Leadville miners' strike

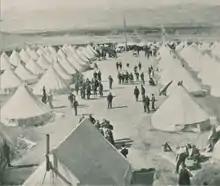
Encampment of the Colorado National Guard at "Camp McIntire," during the Leadville miners' strike of 1896-1897

On the morning of the Coronado mine attack, pro-union sheriff M. H. Newman telegraphed Governor McIntire asking for the immediate dispatch of the Colorado National Guard to prevent further violence. Pro-union judge Owers did likewise. With even the pro-union law enforcement officials of Lake County telling him that the situation was out of control, and that troops were needed, the governor had no choice. The first 230 guard troops arrived before nightfall on September 21, and by nightfall on September 22 there were 653 guardsmen protecting the mines from further attacks. Governor McIntire admonished Brigadier General E. J. Brooks in a private telegram to be impartial, not to take sides, and "Protect all parties alike from violence." But however impartial, the presence of guard troops was exactly what the mine owners wanted.